Airbus A400M Atlas

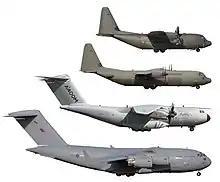
The A400M (third from top) and aircraft it is intended to replace or complement: C-130 (top), C-130J-30 and C-17 (bottom).

The original partner nations were France, Germany, Italy, Spain, the United Kingdom, Turkey, Belgium, and Luxembourg. These nations decided to charge the Organisation for Joint Armament Cooperation (OCCAR) with the management of the acquisition of the A400M. Following the withdrawal of Italy and revision of procurement totals, the revised requirement amounted to 180 aircraft. The first flight was forecast to occur in 2008 and first delivery in 2009. In April 2005, South Africa joined the programme, with the Denel Saab Aerostructures receiving a contract for fuselage components. Malaysia was the second country outside Europe to be involved. Malaysia through CTRM is responsible for manufacturing composite aero components for the aircraft.